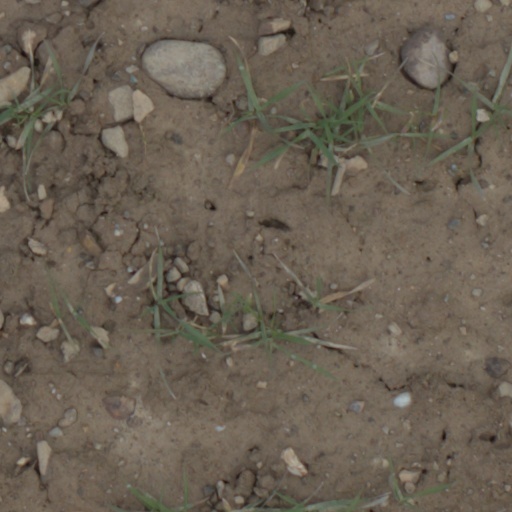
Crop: wheat